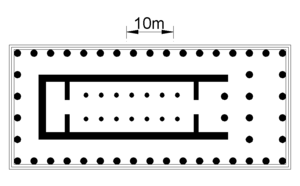
Trois temples doriques de la cité grecque de Syracuse, en Sicile, sont parvenus jusqu'à nous, en des états de conservation très variables.